Sir Wilfrid Lawson, 10th Baronet

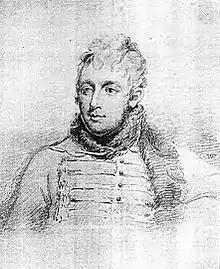
Sir Wilfrid Lawson, 10th Baronet of Isell

Sir Wilfrid Lawson, 10th Baronet of Isel, MA (Cantab) (1764 – 1806), was a leading Cumberland landowner. He was one of the Lawson Baronets. He was educated at St John's College, Cambridge.